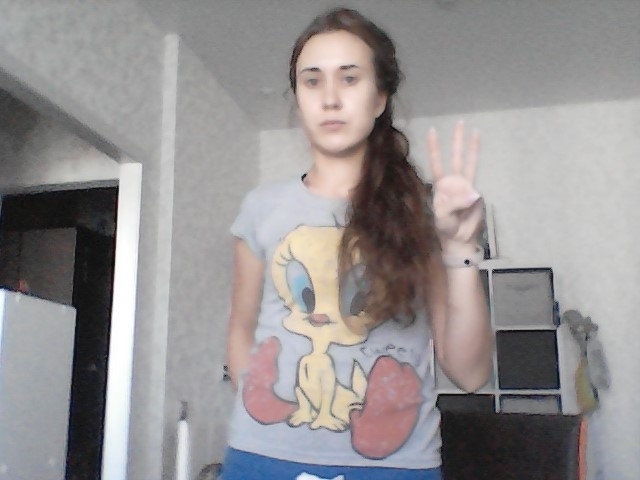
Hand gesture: three